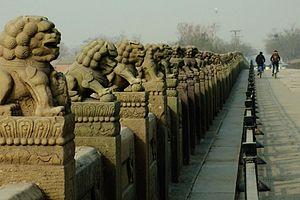
La dynastie Jin, ou Grand Jin, a dirigé la Chine du Nord-Est. Elle a été fondée en 1115 par Jin Taizu, le dirigeant du peuple mandchou des Jürchens, et a pris fin en 1234 par l'invasion des Mongols de Gengis Khan. Son nom est parfois écrit Kin, Jurchen Jin ou Jinn en anglais pour la différencier d'une autre dynastie Jin qui a régné sur la Chine et dont le nom est identique lorsqu'il est transcrit sans signes diacritiques de marqueur de tonalité dans le système Hanyu pinyin depuis le chinois standard.
Cette liste de ponts de Chine a pour vocation de présenter une liste de ponts remarquables de Chine, tant par leurs caractéristiques dimensionnelles, que par leur intérêt architectural ou historique et incluant toutes les subdivisions telles que le Tibet et Hong Kong.